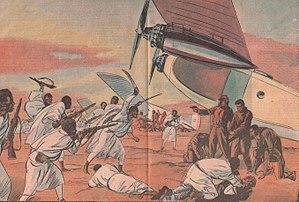
La pacification de l'Ethiope se porsouit lentement. Dans la nuit du 27 juin, une mission aérienne italienne, qui campait à proximité de Lékemti, chez les Galla, fut assaillie par les indigènes et massacrée après una lutte désespérét. Seul, l'aumôiner, le P. Borello, put s'enfuir.Parmi le quatorze victimes, se trouve le célèbre «